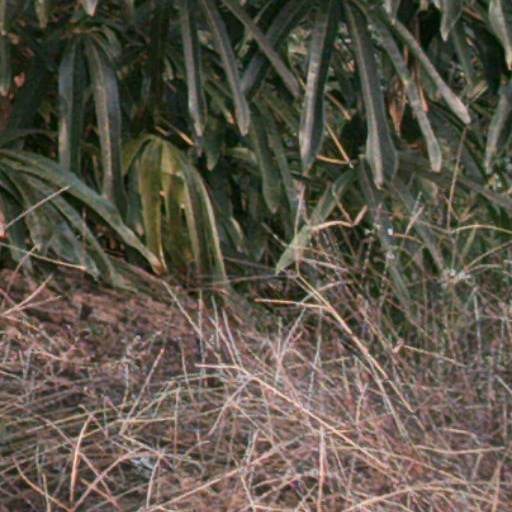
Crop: cassava